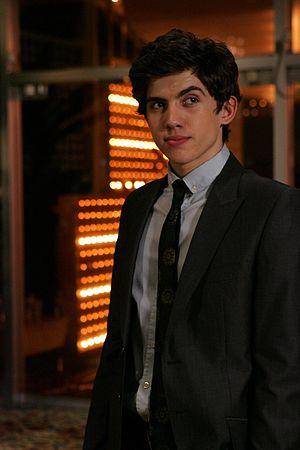
Cet article présente les personnages du feuilleton télévisé Lost : Les Disparus.
Carter Mark Jenkins, dit Carter Jenkins, né le 4 septembre 1991 à Tampa, en Floride, aux, est un acteur américain.